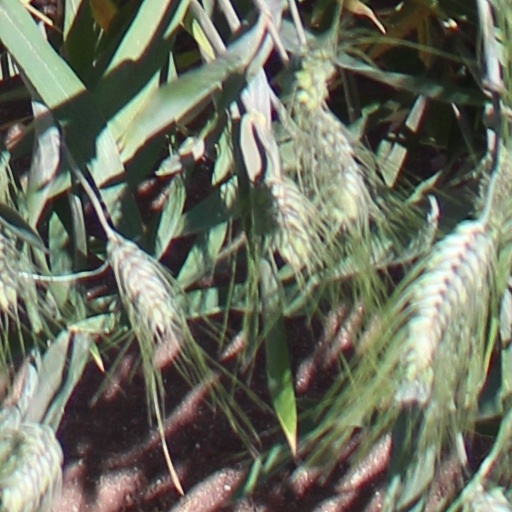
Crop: wheat